Ed Carpenter (racing driver)

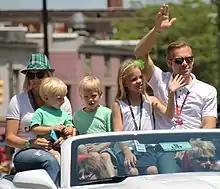
Carpenter with his family at the 2015 Indianapolis 500

Carpenter was the subject of an episode of the television series "IndyCar 36". The episode highlights Carpenter's weekend at the Iowa Corn Indy 250 at Iowa Speedway. The episode was broadcast before the Honda Indy Toronto at Exhibition Place on July 8, 2012.